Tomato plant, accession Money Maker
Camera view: bottom (45 deg); turntable rotation: 30 degrees
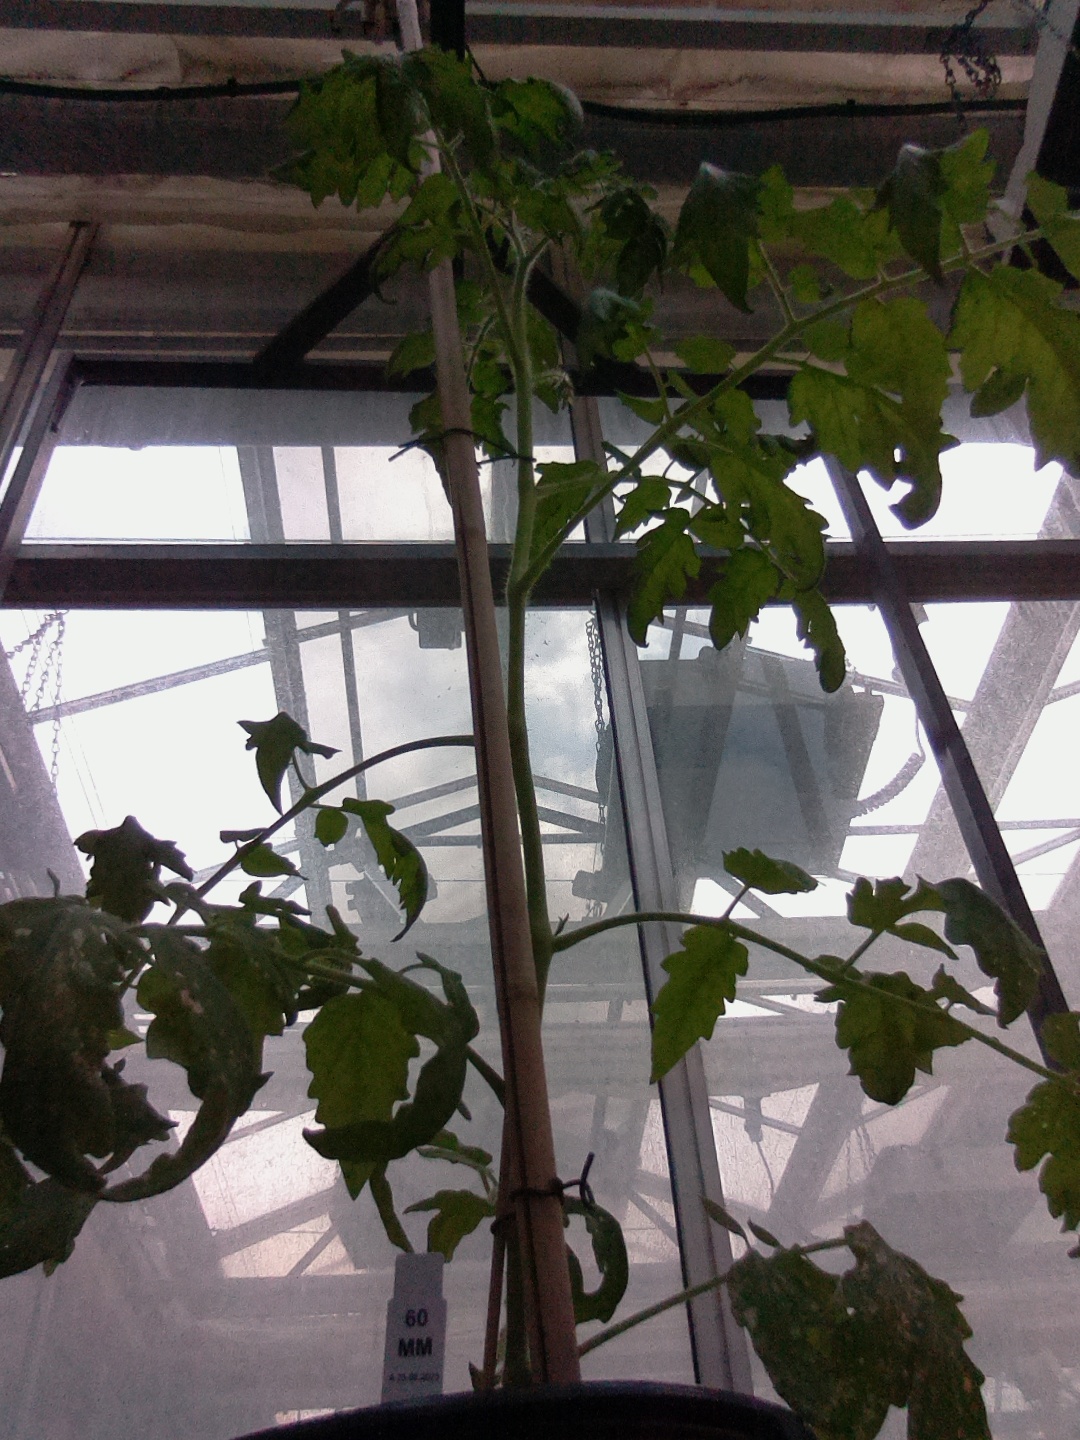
BBCH growth stage 60: First flowers open